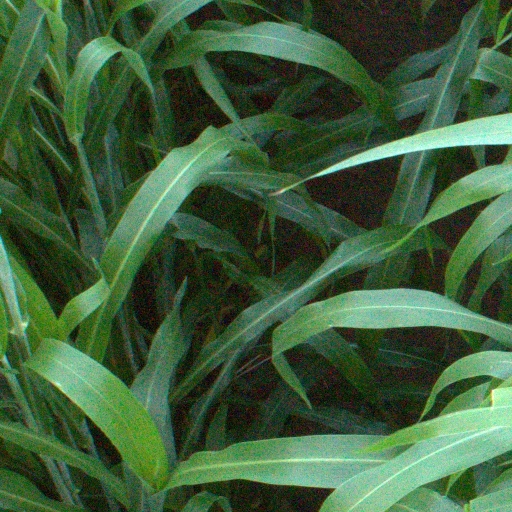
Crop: sorghum